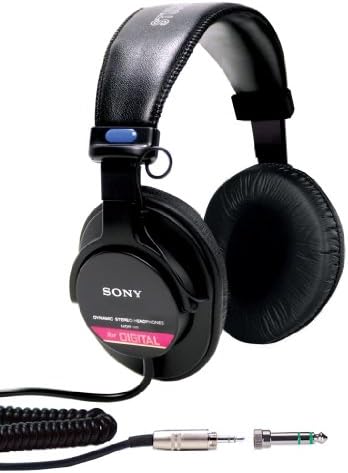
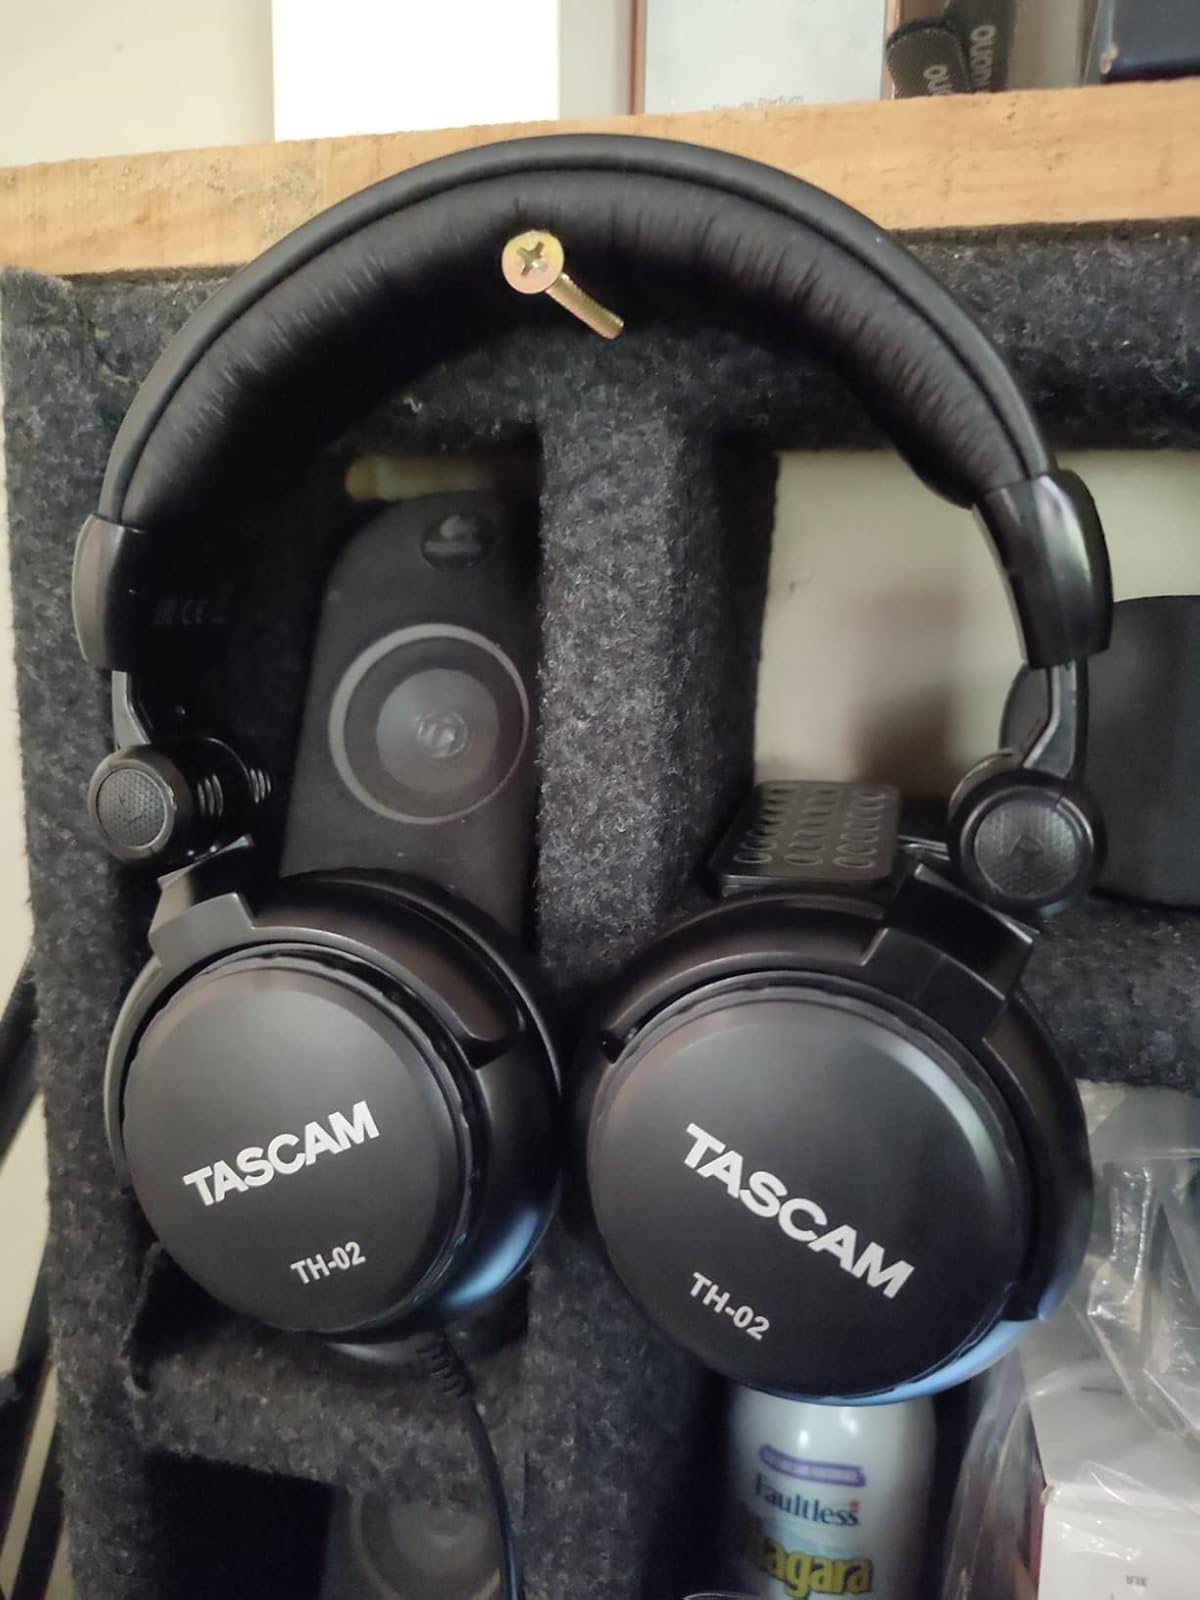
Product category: headphones
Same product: no